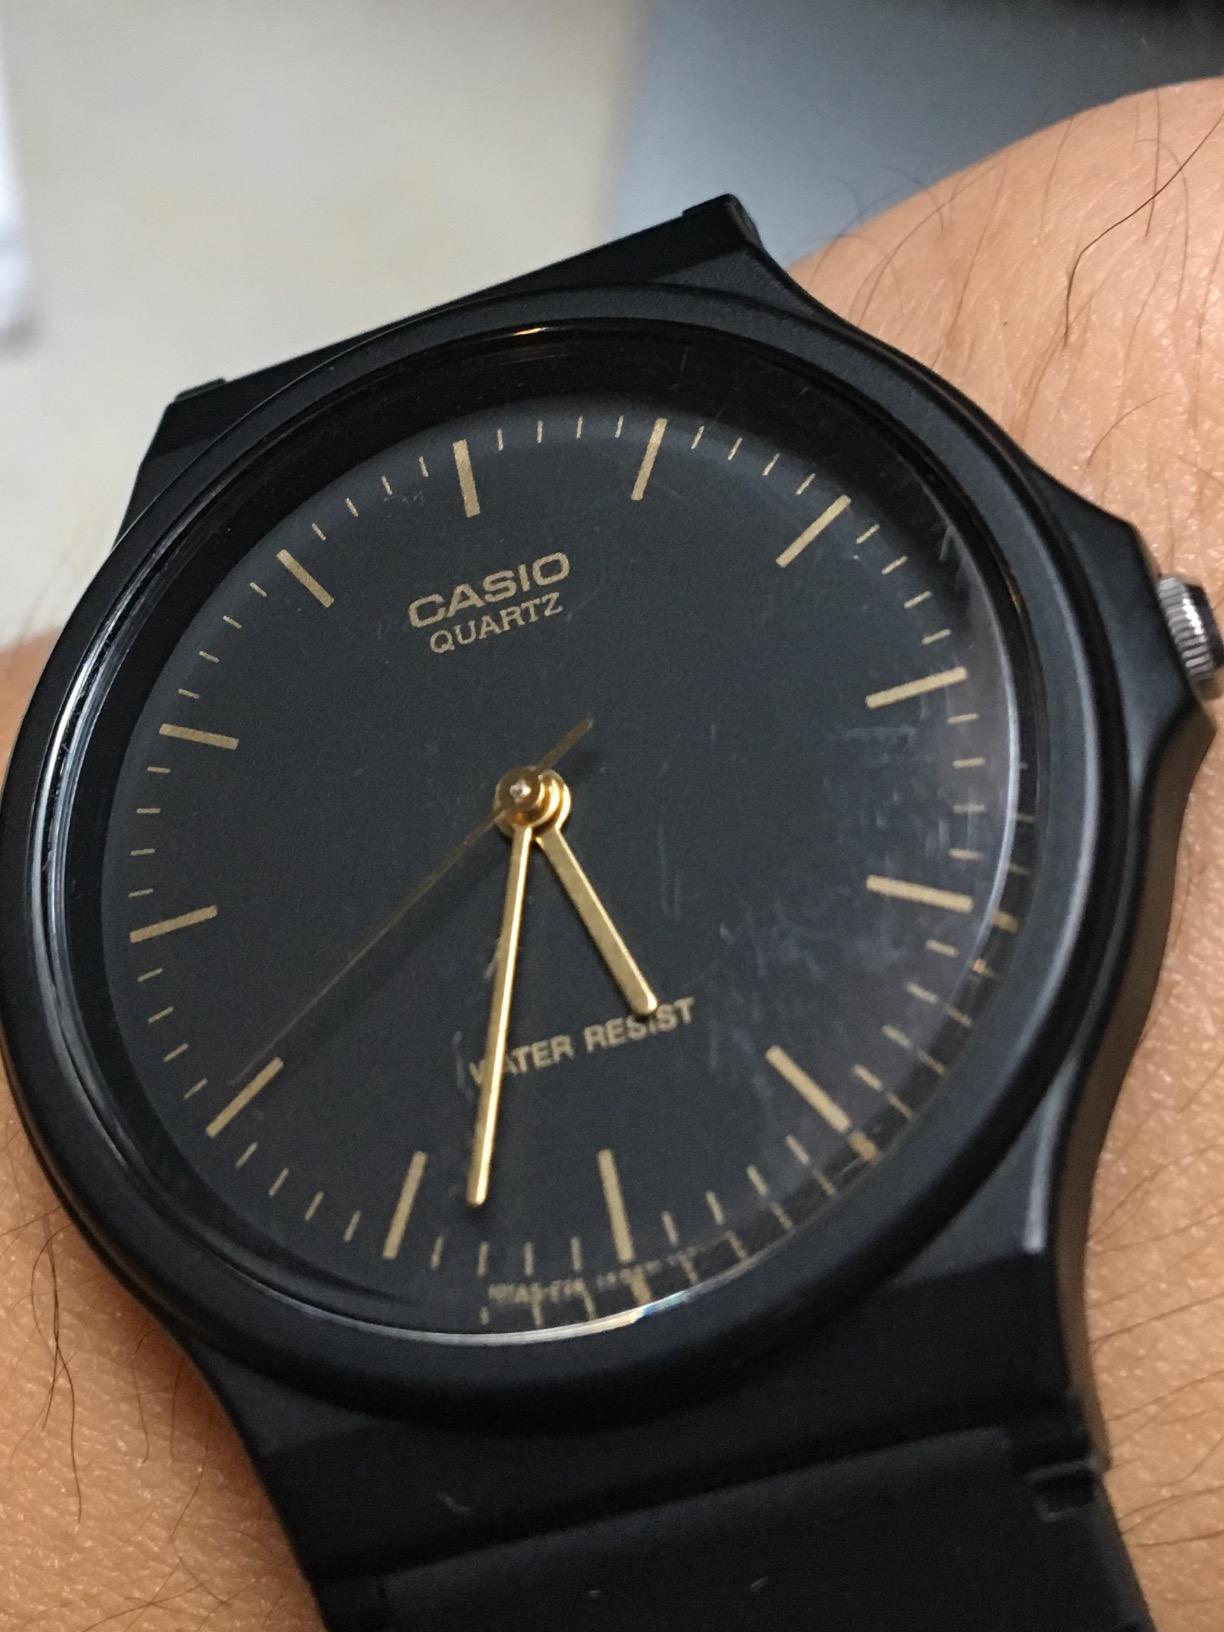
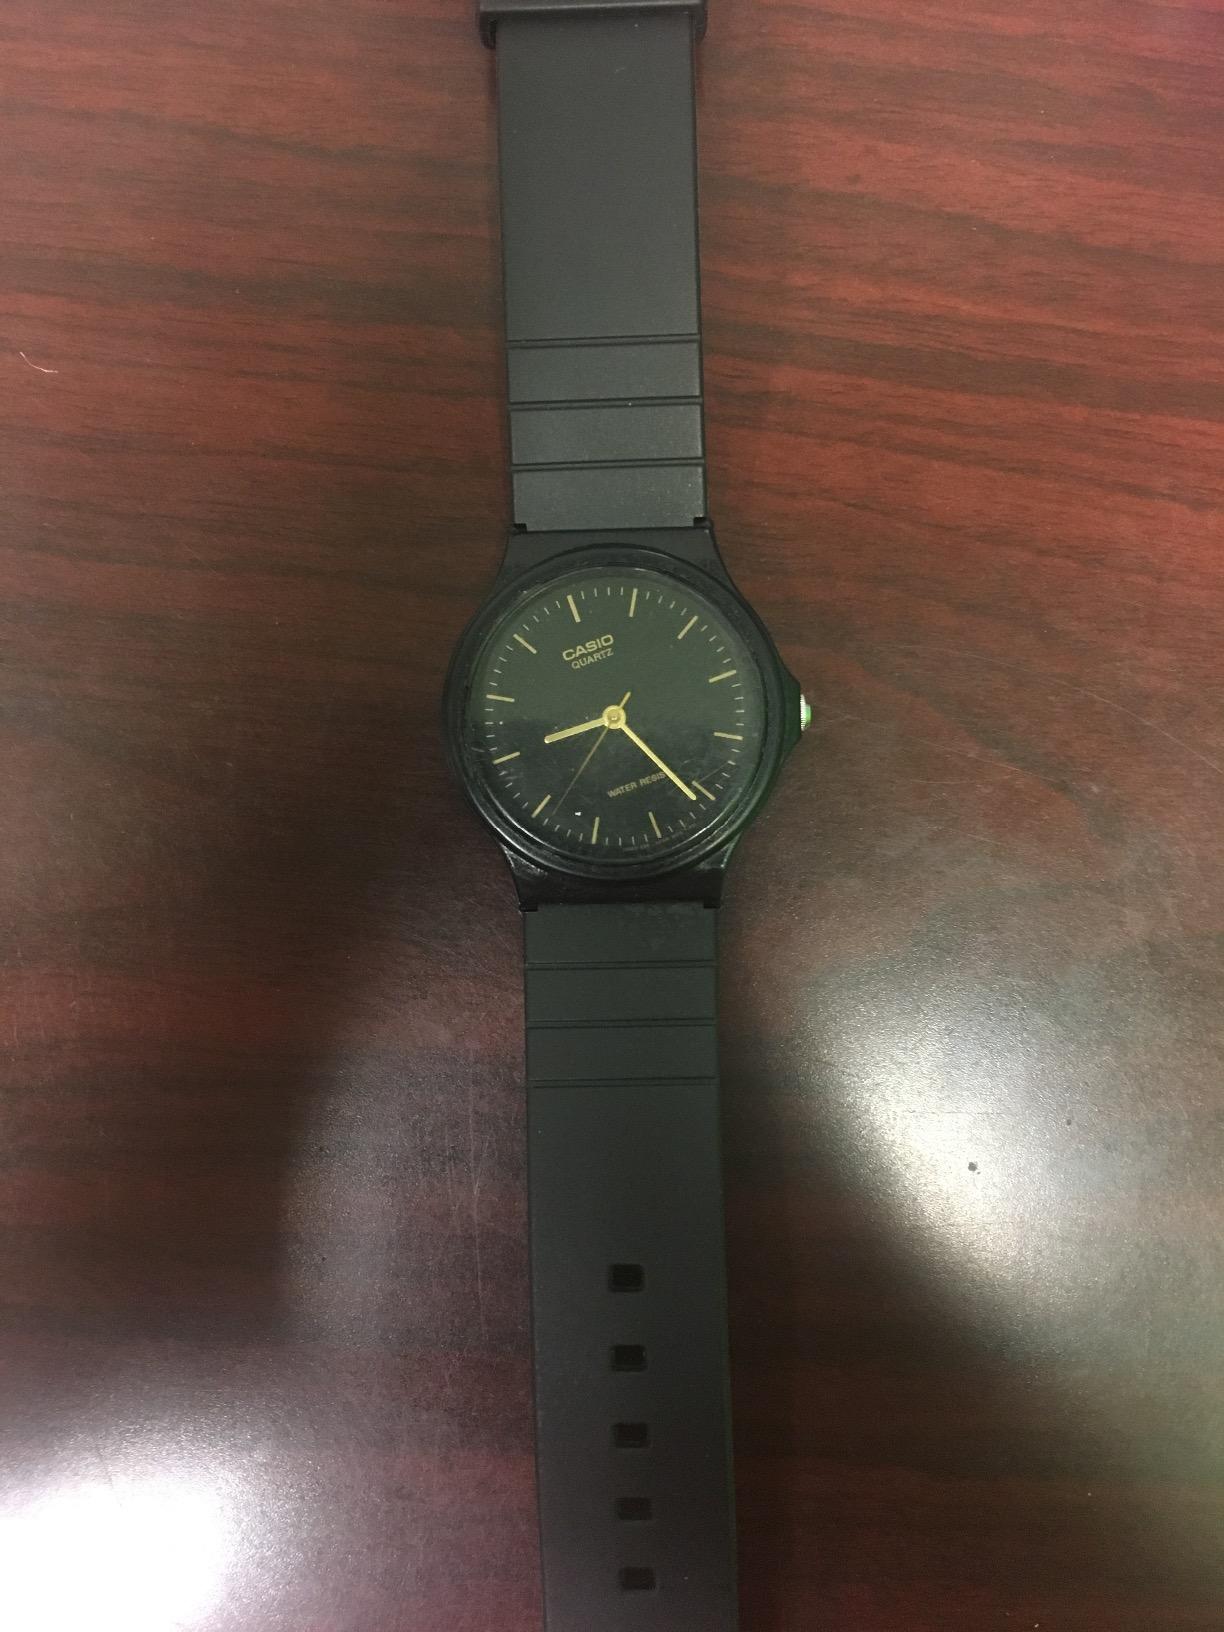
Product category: accessories_watch
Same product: yes